Horse Artillery of the Imperial Guard

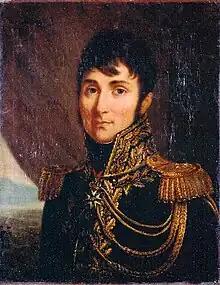
Jean-Jacques Desvaux de Saint-Maurice (1775–1815), last commander of the Imperial Guard artillery, killed at the Battle of Waterloo. Oil on canvas, 19th century.

When they crossed the Rhine for the German campaign in September 1805, the Guard's horse artillerymen numbered 286 men. Under the command of Colonel Joseph Christophe Couin, they were present at the Battle of Austerlitz on December 2 of the same year, with a strength of 298 soldiers.